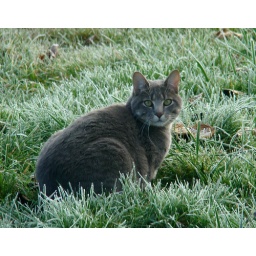
cat in frosty grass